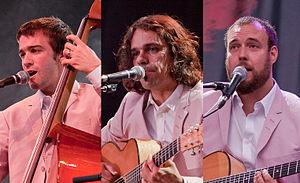
Les trois membres de The Lost Fingers, groupe de musique jazz québecois, en concert au Festival franco-ontarien le 11 juin 2009 en Ottawa, Canada. Gauche à droite, Alex Morrissette, Christian Roberge, et Byron Mikaloff.